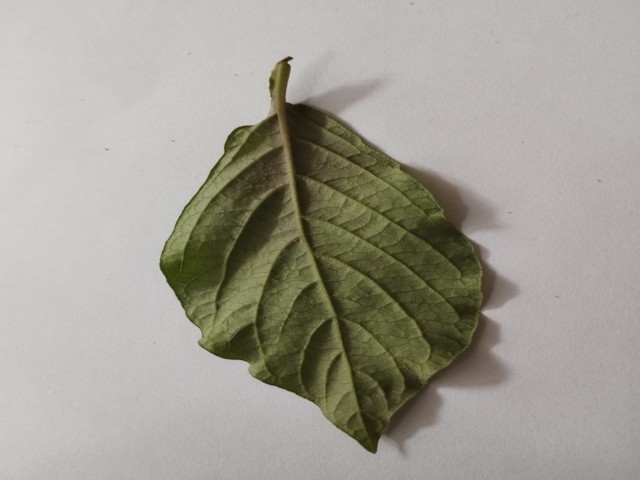
Plant: apang